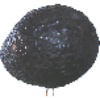
Label: avocado